Ashley Planes

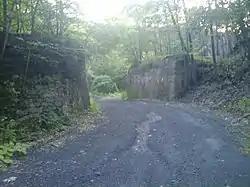
Abutments from the Ashley Planes in 2009

Ashley Planes was a historic freight cable railroad situated along three separately powered inclined plane sections located between Ashley, Pennsylvania at the foot, and via the Solomon cutting the yard in Mountain Top over above and initially built between 1837 and 1838 by Lehigh Coal & Navigation Company's subsidiary Lehigh and Susquehanna Railroad (L&S).